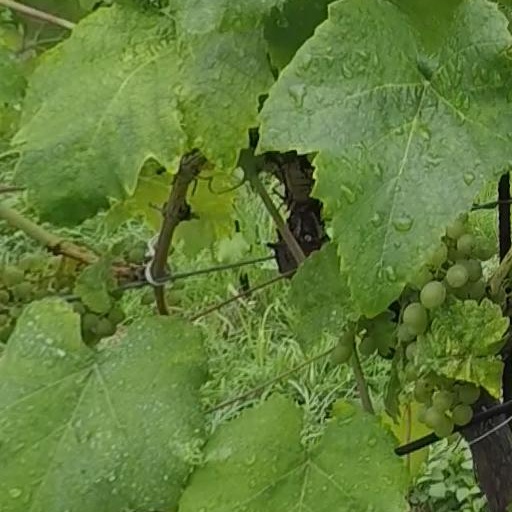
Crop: grape